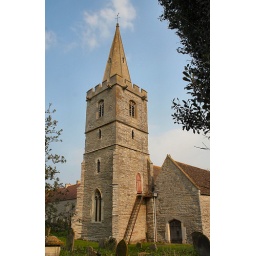
The parish church of Sts Andrew and Bartholomew, Ashleworth, Gloucestershire. Note the staircase to the door in the tower.